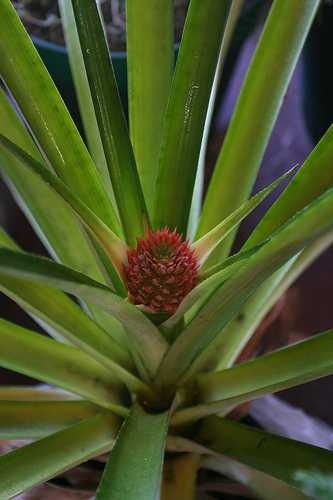
Label: Pineapple